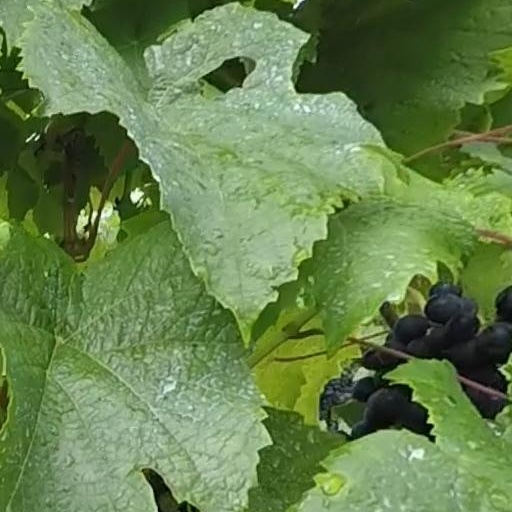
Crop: grape